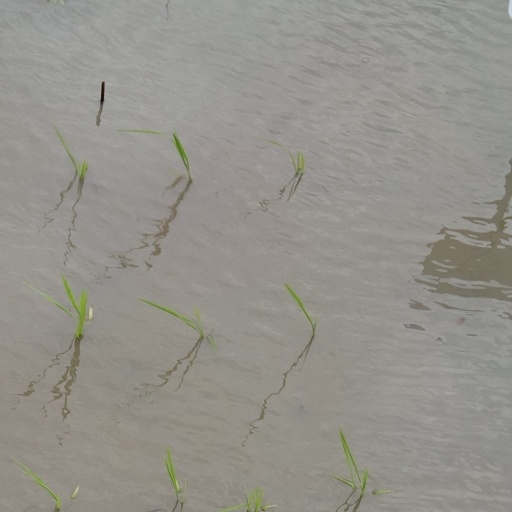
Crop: rice